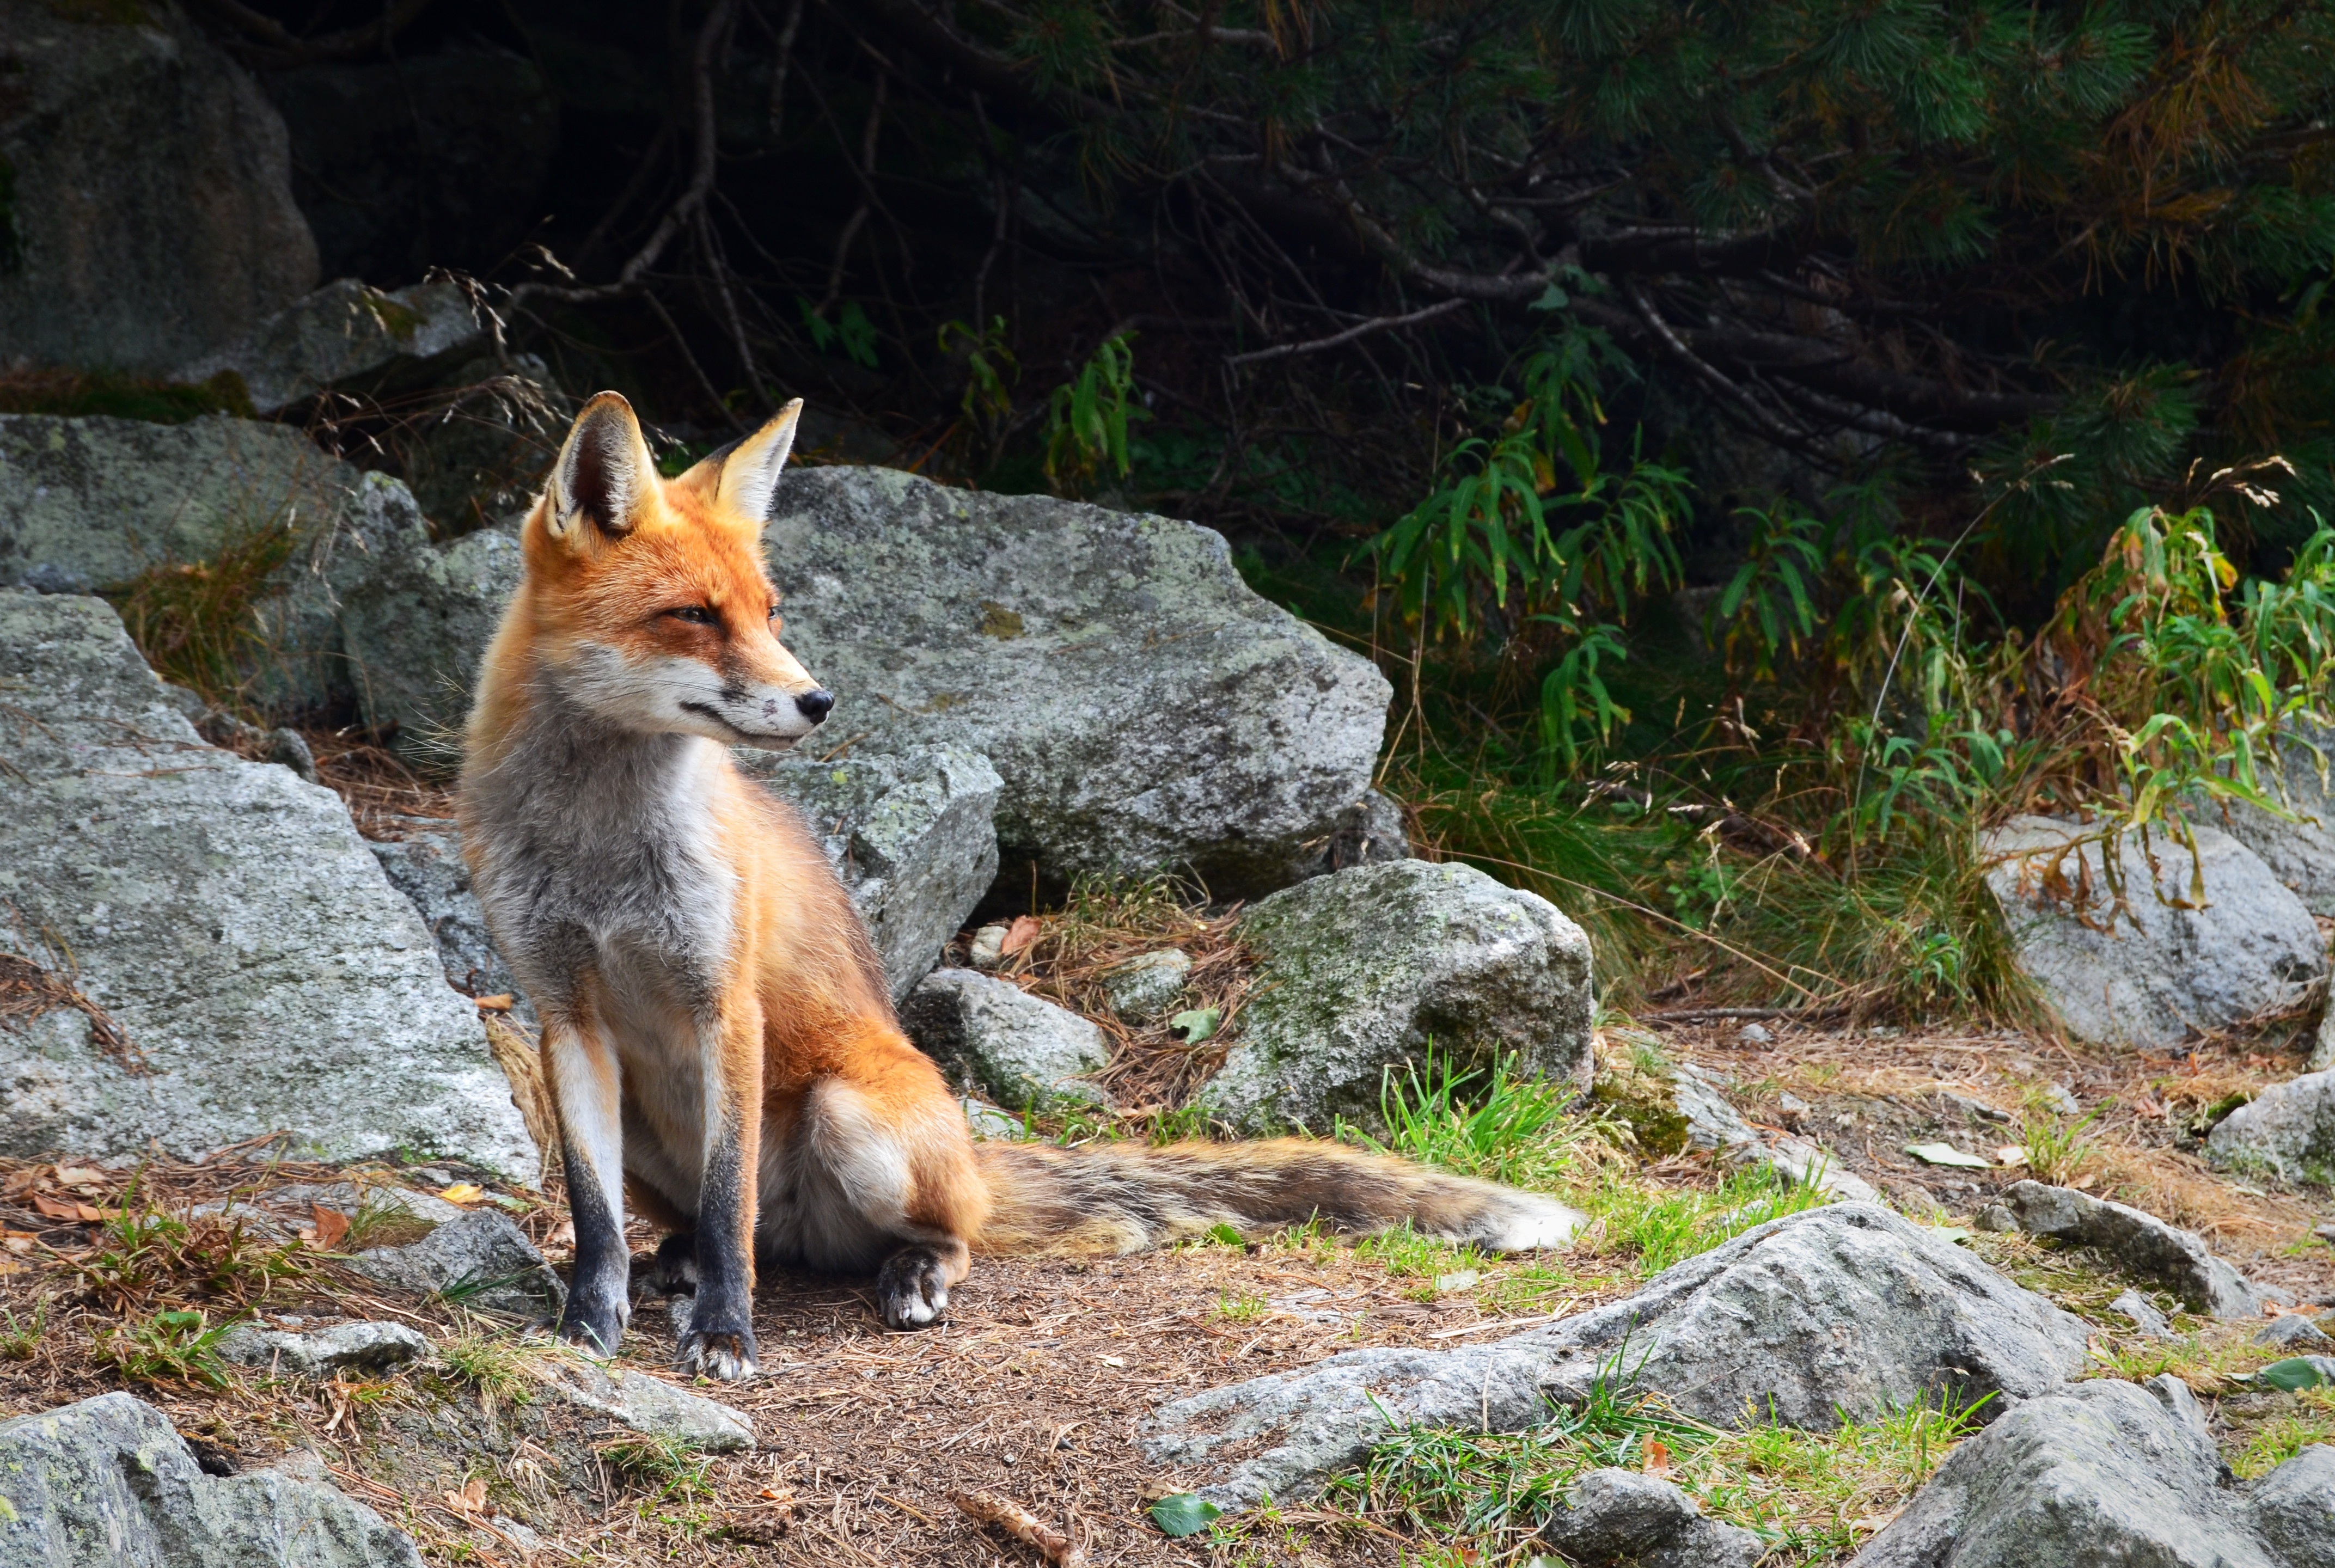
nature, wilderness, animal, looking, wildlife, mammal, fox, fauna, red fox, rocks, outdoors, furry, vertebrate, dog like mammal, kit fox, dhole, grey fox